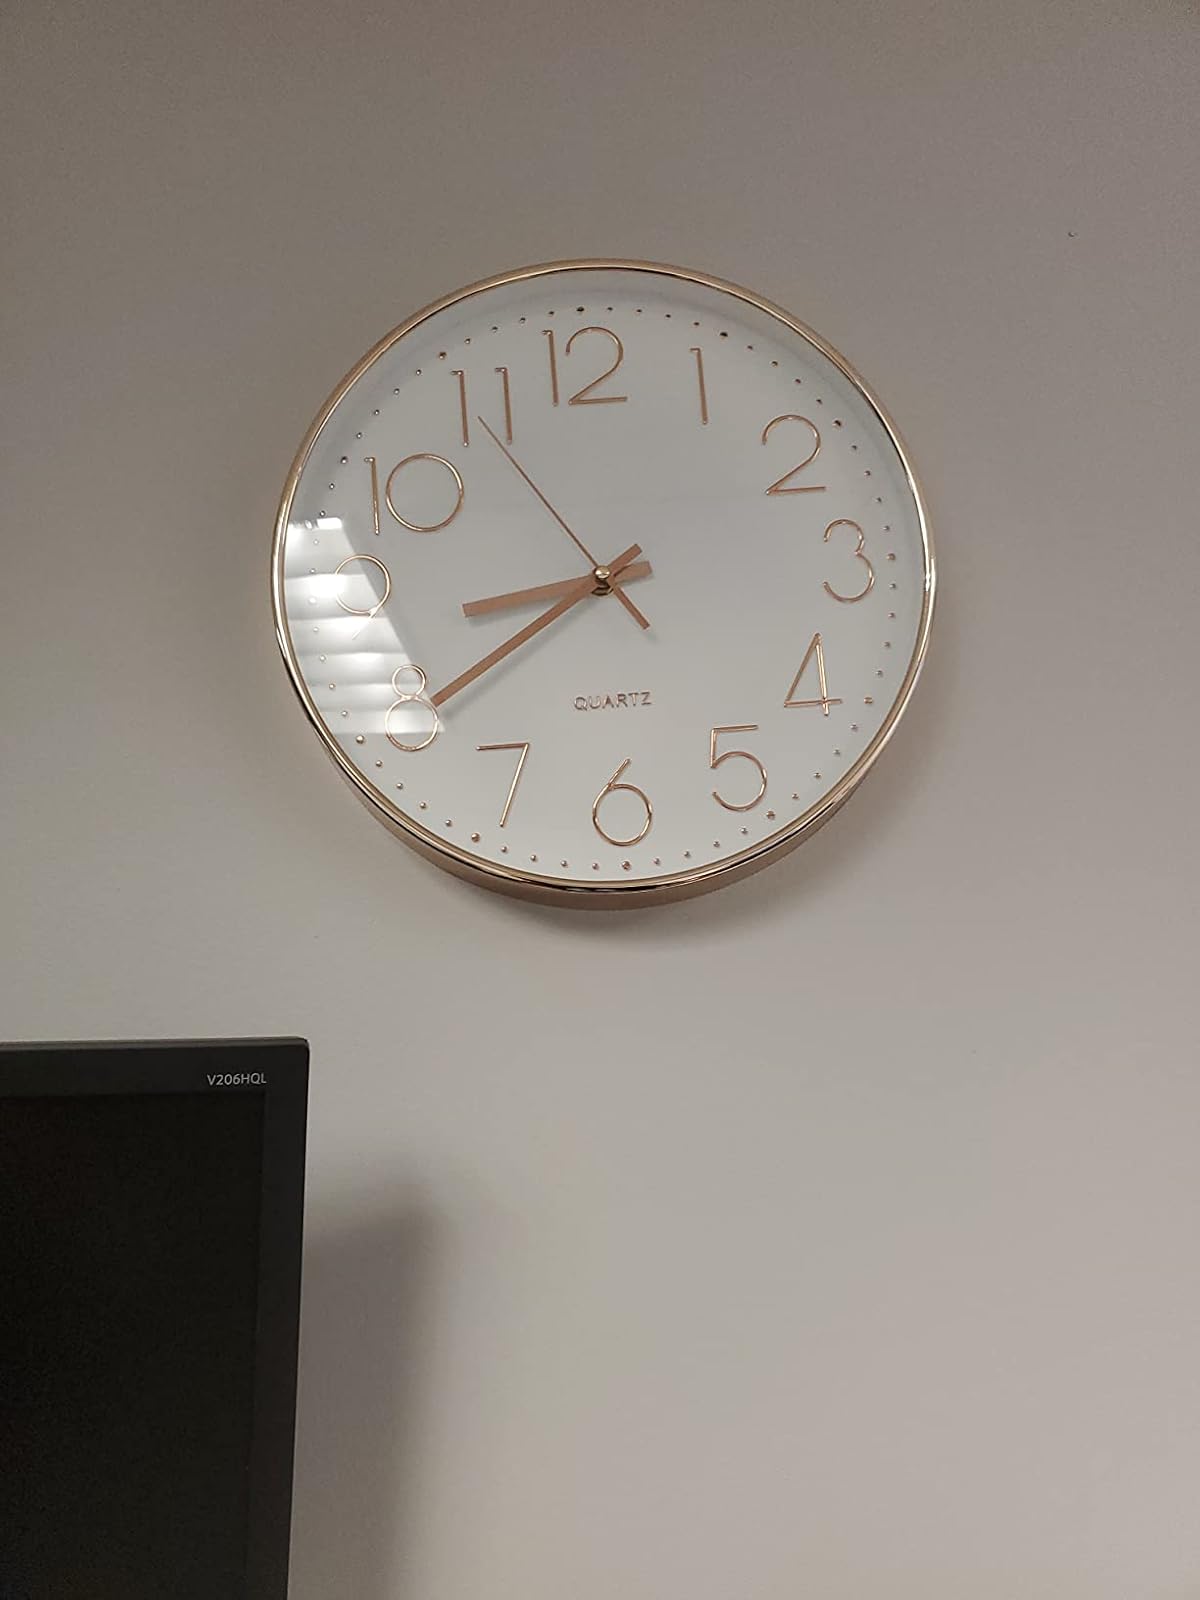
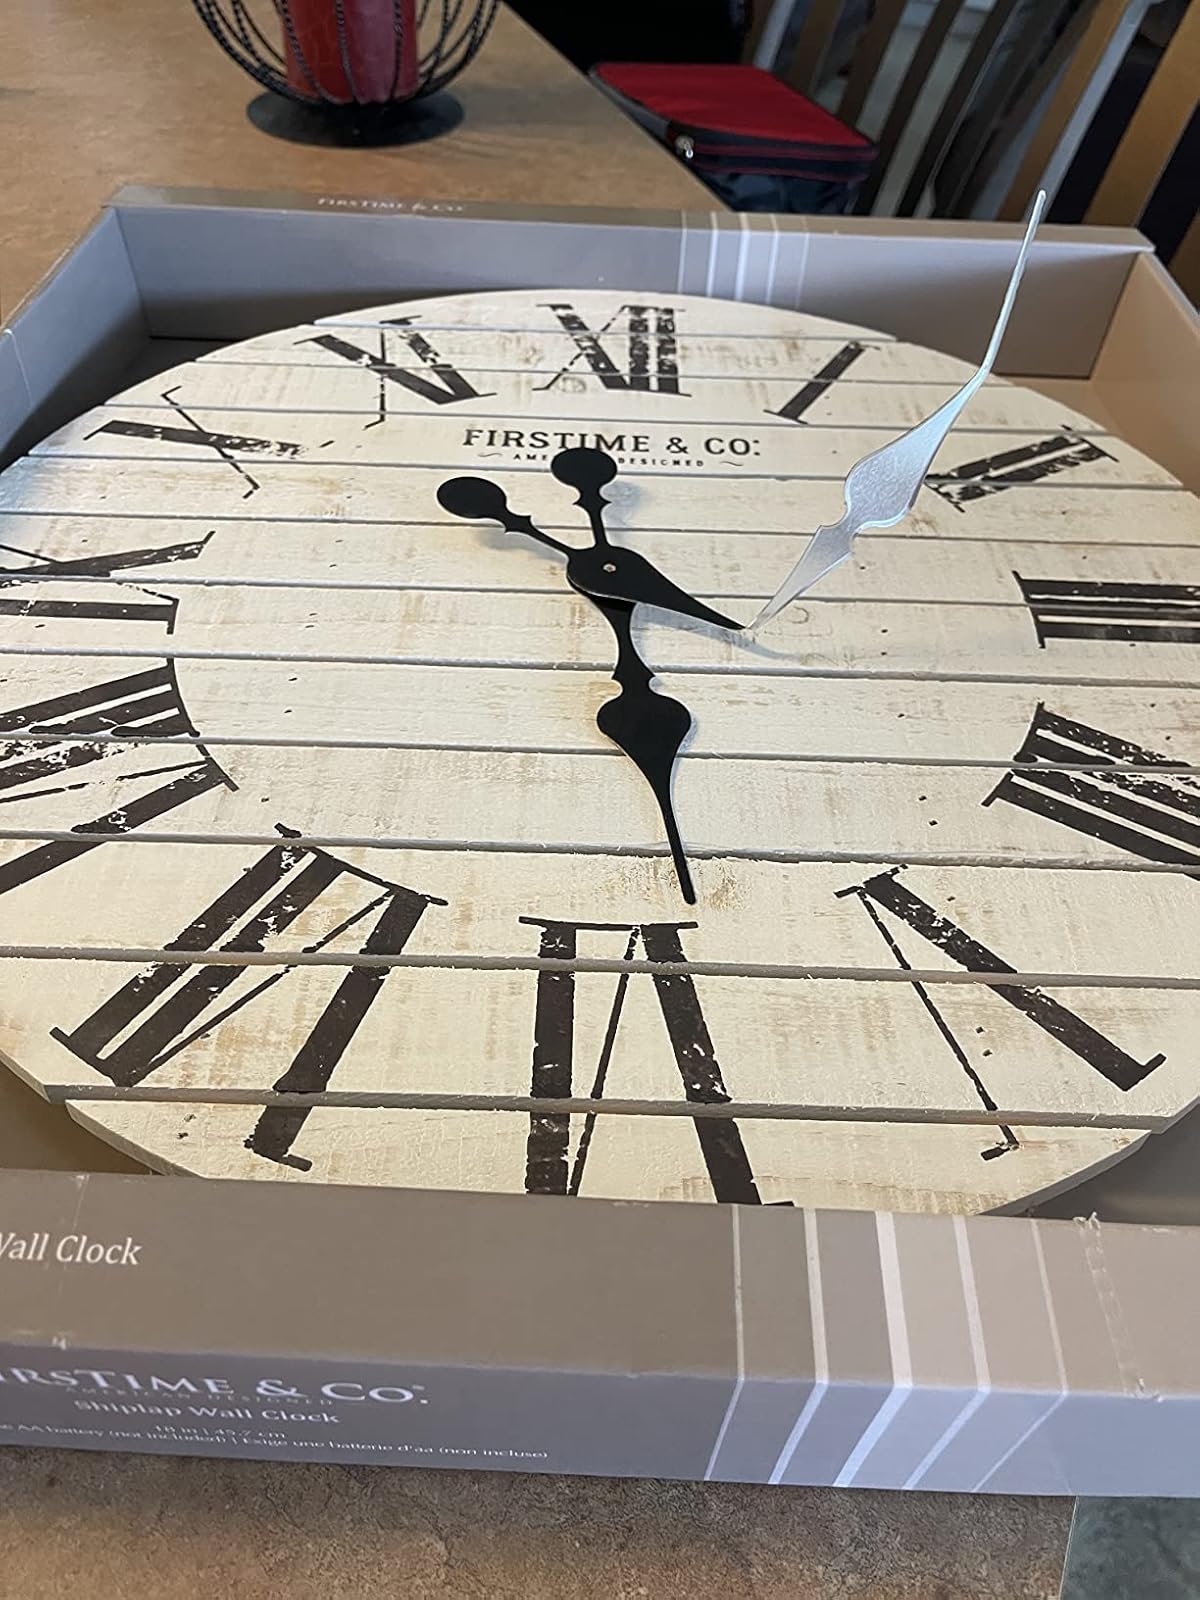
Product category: clock
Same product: no